Oceania

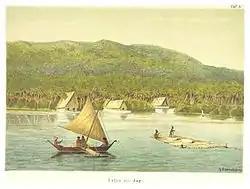
Stone money transport to Yap Island in Micronesia (1880)

In her 1997 book "Australia and Oceania", Australian historian Kate Darian-Smith defined the area as covering Australia, New Zealand and the islands of the Melanesia, Micronesia and Polynesia. She excluded Hawaii from her definition, but not Easter Island. The International Union for Conservation of Nature stated in a 1986 report that they include Easter Island in their definition of Oceania "on the basis of its Polynesian and biogeographic affinities even though it is politically apart", further noting that other oceanic islands administered by Latin American countries had been included in definitions of Oceania. In 1987, "The Journal of Australasian Cave Research" described Oceania as being "the region from Irian Jaya (Western New Guinea, a province of New Guinea) in the west to Galápagos Islands (Equador) and Easter Island (Chile) in the east." In a 1980 report on venereal diseases in the South Pacific, the "British Journal of Venereal Diseases" categorized the Desventuradas Islands, Easter Island, the Galápagos Islands and the Juan Fernández Islands as being in an eastern region of the South Pacific, along with areas such as Pitcairn Islands and French Polynesia, but noted that the Galápagos Islands were not a member of the South Pacific Commission, like other islands in the South Pacific. The South Pacific Commission is a developmental organization formed in 1947 and is currently known as the Pacific Community; its members include Australia and other Pacific Islands Forum members. In a 1947 article on the formation of the South Pacific Commission for the "Pacific Affairs" journal, author Roy E. James stated the organization's scope encompassed all non-self governing islands below the equator to the east of Papua New Guinea (which itself was included in the scope and then known as Dutch New Guinea). Easter Island and the Galápagos Islands were defined by James as falling within the organization's geographical parameters. The 2007 book "Asia in the Pacific Islands: Replacing the West", by New Zealand Pacific scholar Ron Crocombe, defined the term "Pacific Islands" as being islands in the South Pacific Commission, and stated that such a definition "does not include Galápagos and other [oceanic] islands off the Pacific coast of the Americas; these were uninhabited when Europeans arrived, then integrated with a South American country and have almost no contact with other Pacific Islands." He adds, "Easter Island still participates in some Pacific Island affairs because its people are Polynesian."